Saint George

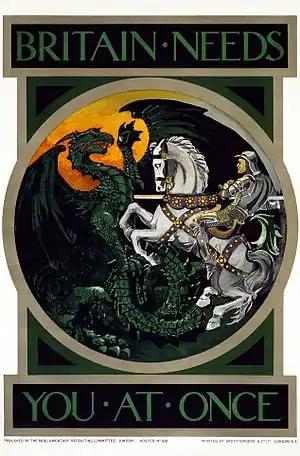
English recruitment poster from World War I, featuring George and the Dragon

In the General Roman Calendar, the feast of George is on 23 April. In the Tridentine calendar of 1568, it was given the rank of "Semidouble". In Pope Pius XII's 1955 calendar this rank was reduced to "Simple", and in Pope John XXIII's 1960 calendar to a "Commemoration". Since Pope Paul VI's 1969 revision, it appears as an "optional memorial". In some countries such as England, the rank is higher – it is a Solemnity (Roman Catholic) or Feast (Church of England): if it falls between Palm Sunday and the Second Sunday of Easter inclusive, it is transferred to the Monday after the Second Sunday of Easter.